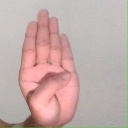
अक्षर: ब